Liberty Island (Deus Ex)

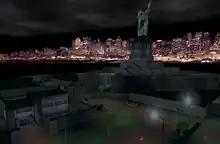
View of the level, looking towards the skyline

Liberty Island is the first level of the 2000 action role-playing video game "Deus Ex", the first game in the "Deus Ex" franchise. Based on the New York City upbringing of designer Warren Spector and functioning as a tutorial level, it is set on a facsimile of the real-life Liberty Island, where the player character, JC Denton, has been sent to quell an armed insurgency that has seized the headquarters of UNATCO, a fictional United Nations counterterrorist organization. The level was well-regarded by critics for being the player's introduction to the game's immersive sim design and the many potential means to clear the level, and is known as an iconic video game location. It is also notorious for depicting a damaged Statue of Liberty and missing World Trade Center, despite being released prior to the September 11 attacks.